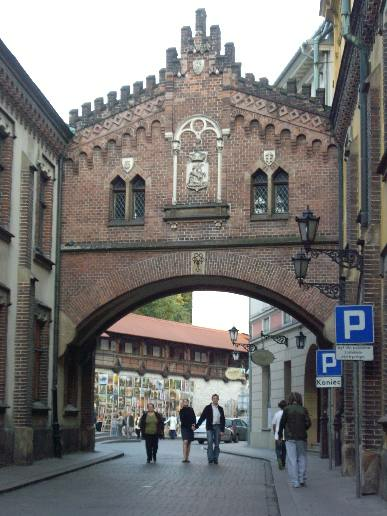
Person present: No